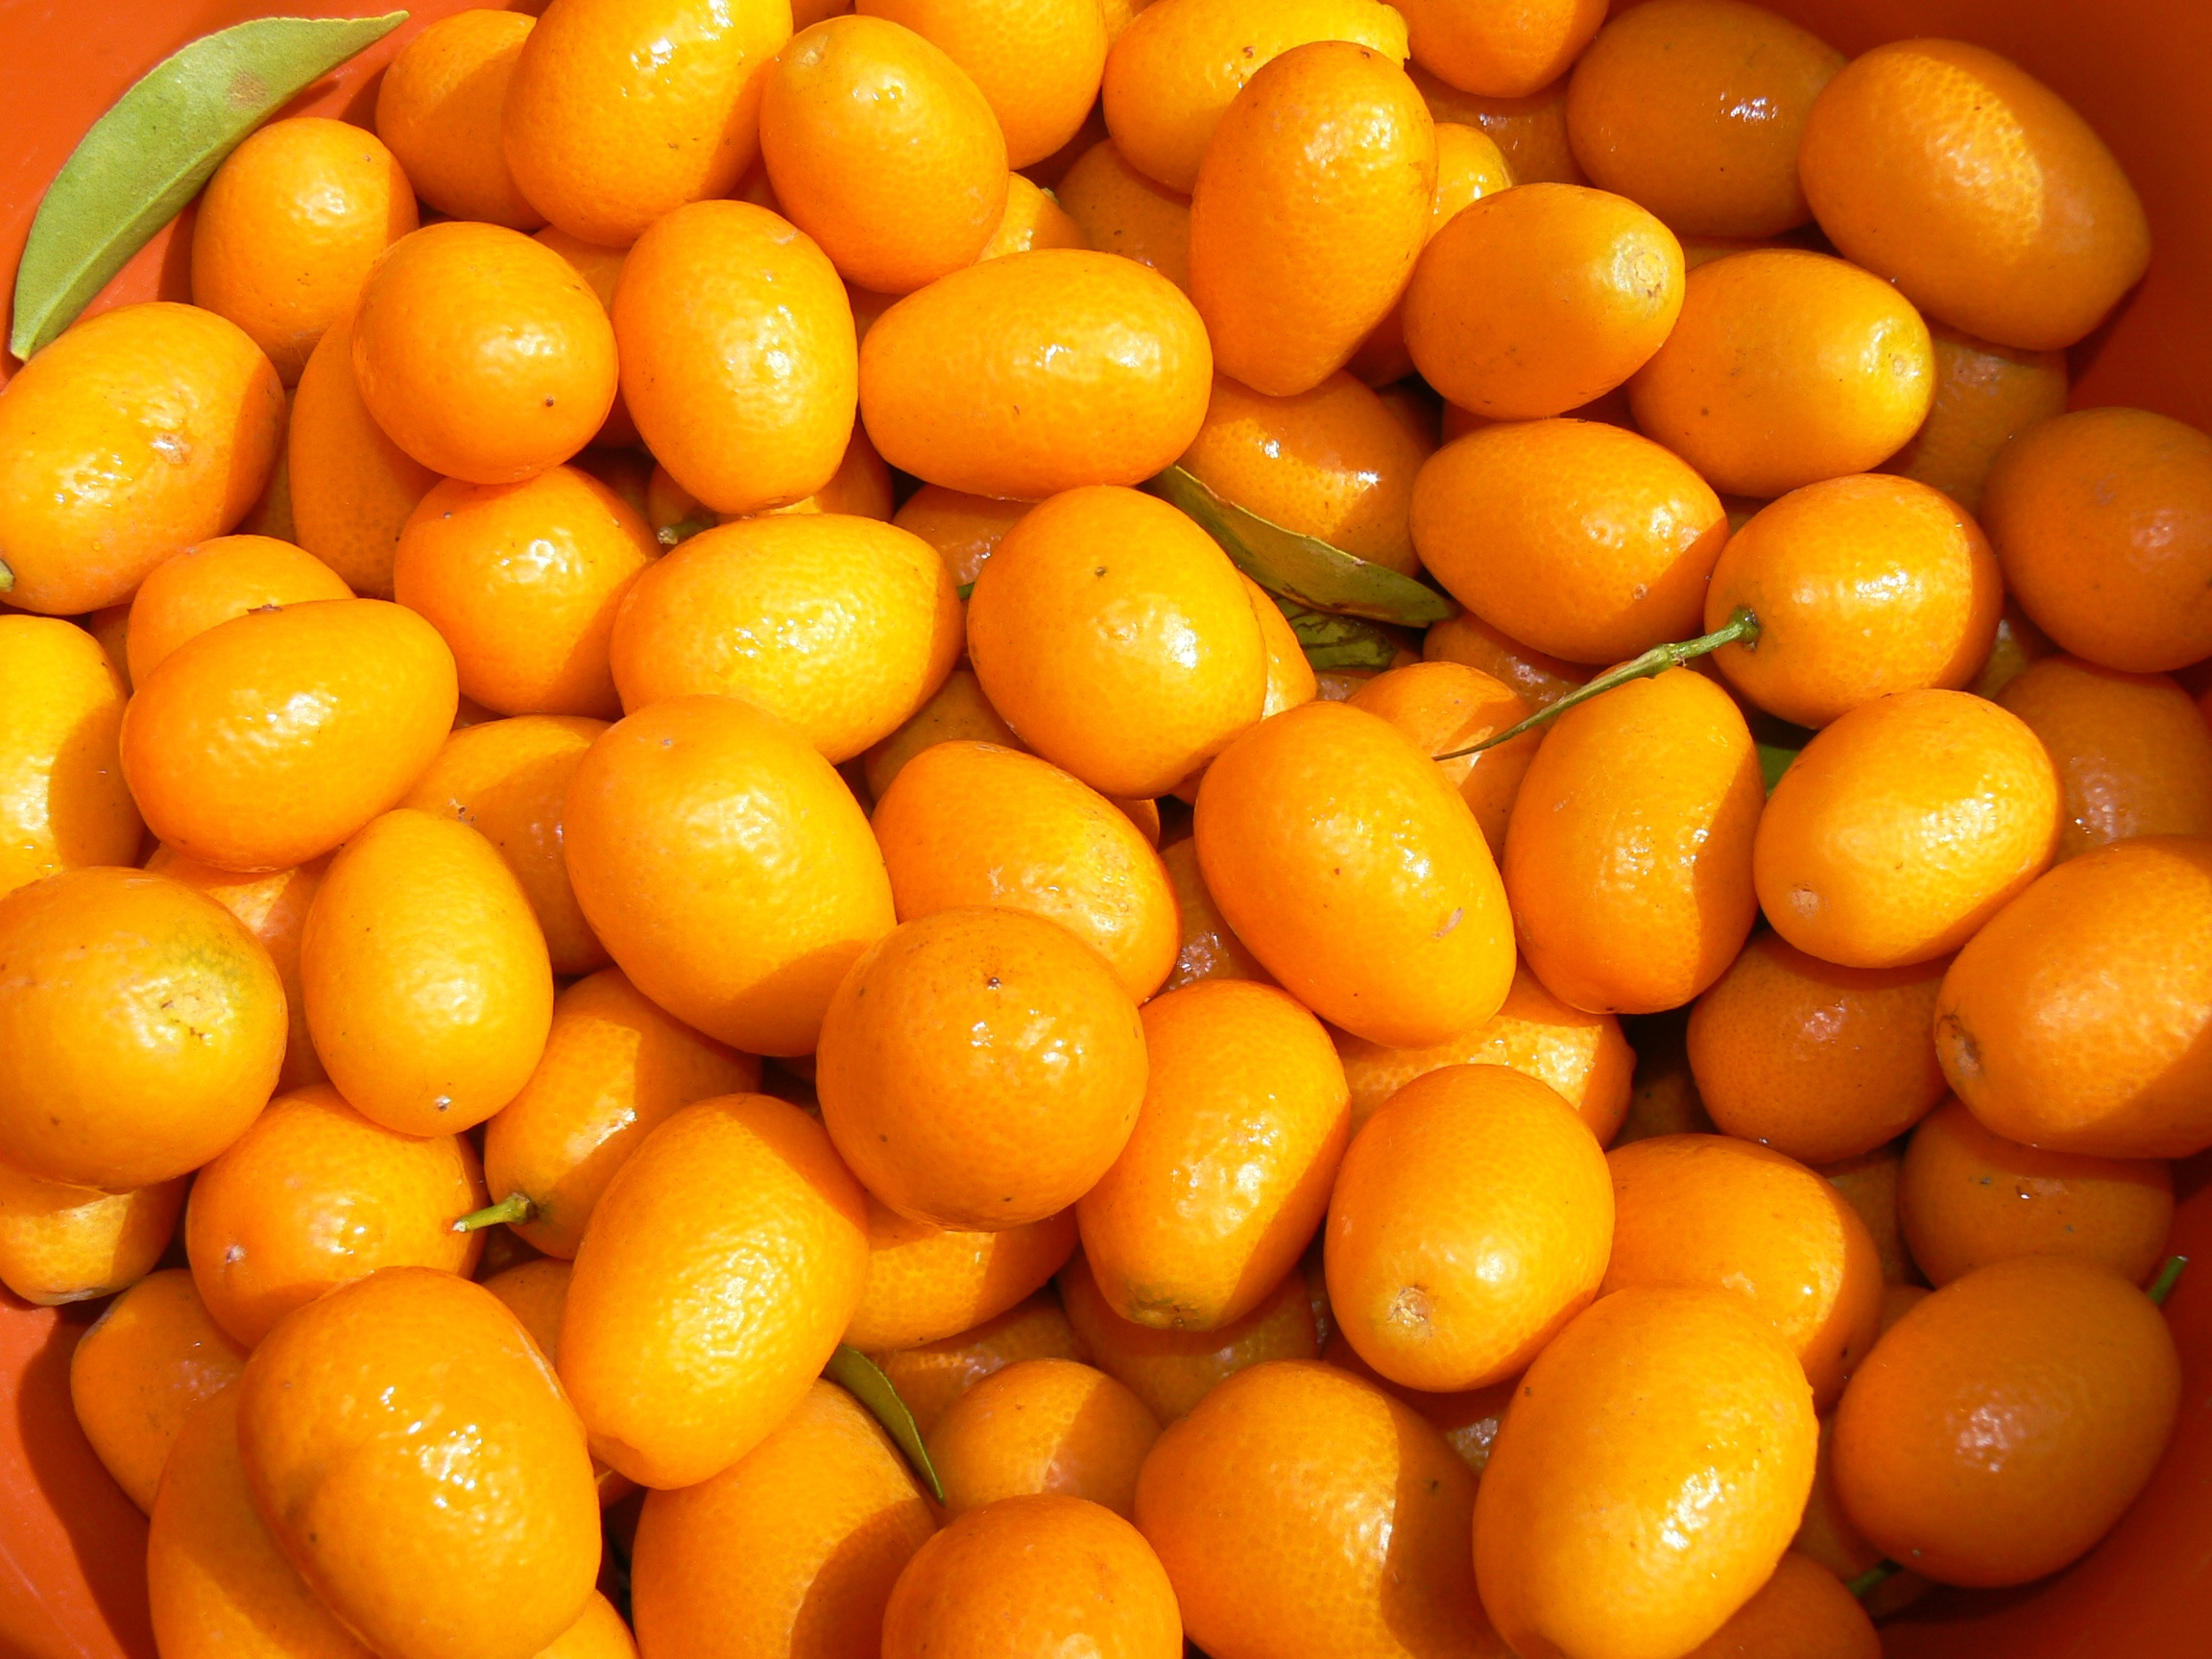
plant, fruit, orange, food, produce, tangerine, kumquat, clementine, vegetarian food, citrus, mature, flowering plant, kinotos, bitter orange, mandarin orange, land plant, meyer lemon, tangelo, valencia orange